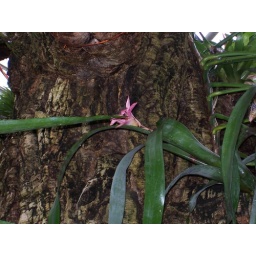
A beautiful oak and a cute little flower coming from the bush beside it.